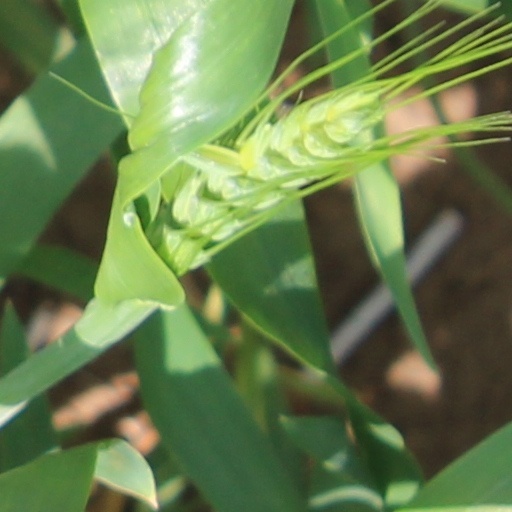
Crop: wheat